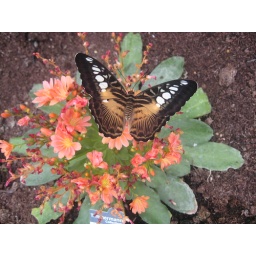
This butterfly was in the butterfly house at Blenheim Palace.